Brill Octagon House

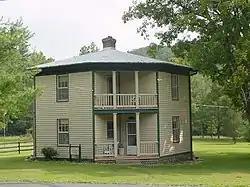

The Brill Octagon House is a historic octagon house at Capon Springs and McIlwee Roads in Capon Springs, West Virginia. It is a two-story wood-frame structure, that is actually cruciform in shape, but is given an octagonal appearance by the presence of two-story triangular porches that join the corners of the cross. The house was built about 1890 by one of a father-son pair, both named Elias Brill. The elder Brill, a more likely candidate as its builder, was a farm laborer, and was according to family lore guided in the building's design by an architect who was a summer guest at the Capon Springs Resort. The design is apparently a throwback to the briefly popular octagon house movement led by Orson Squire Fowler in the 1850s.